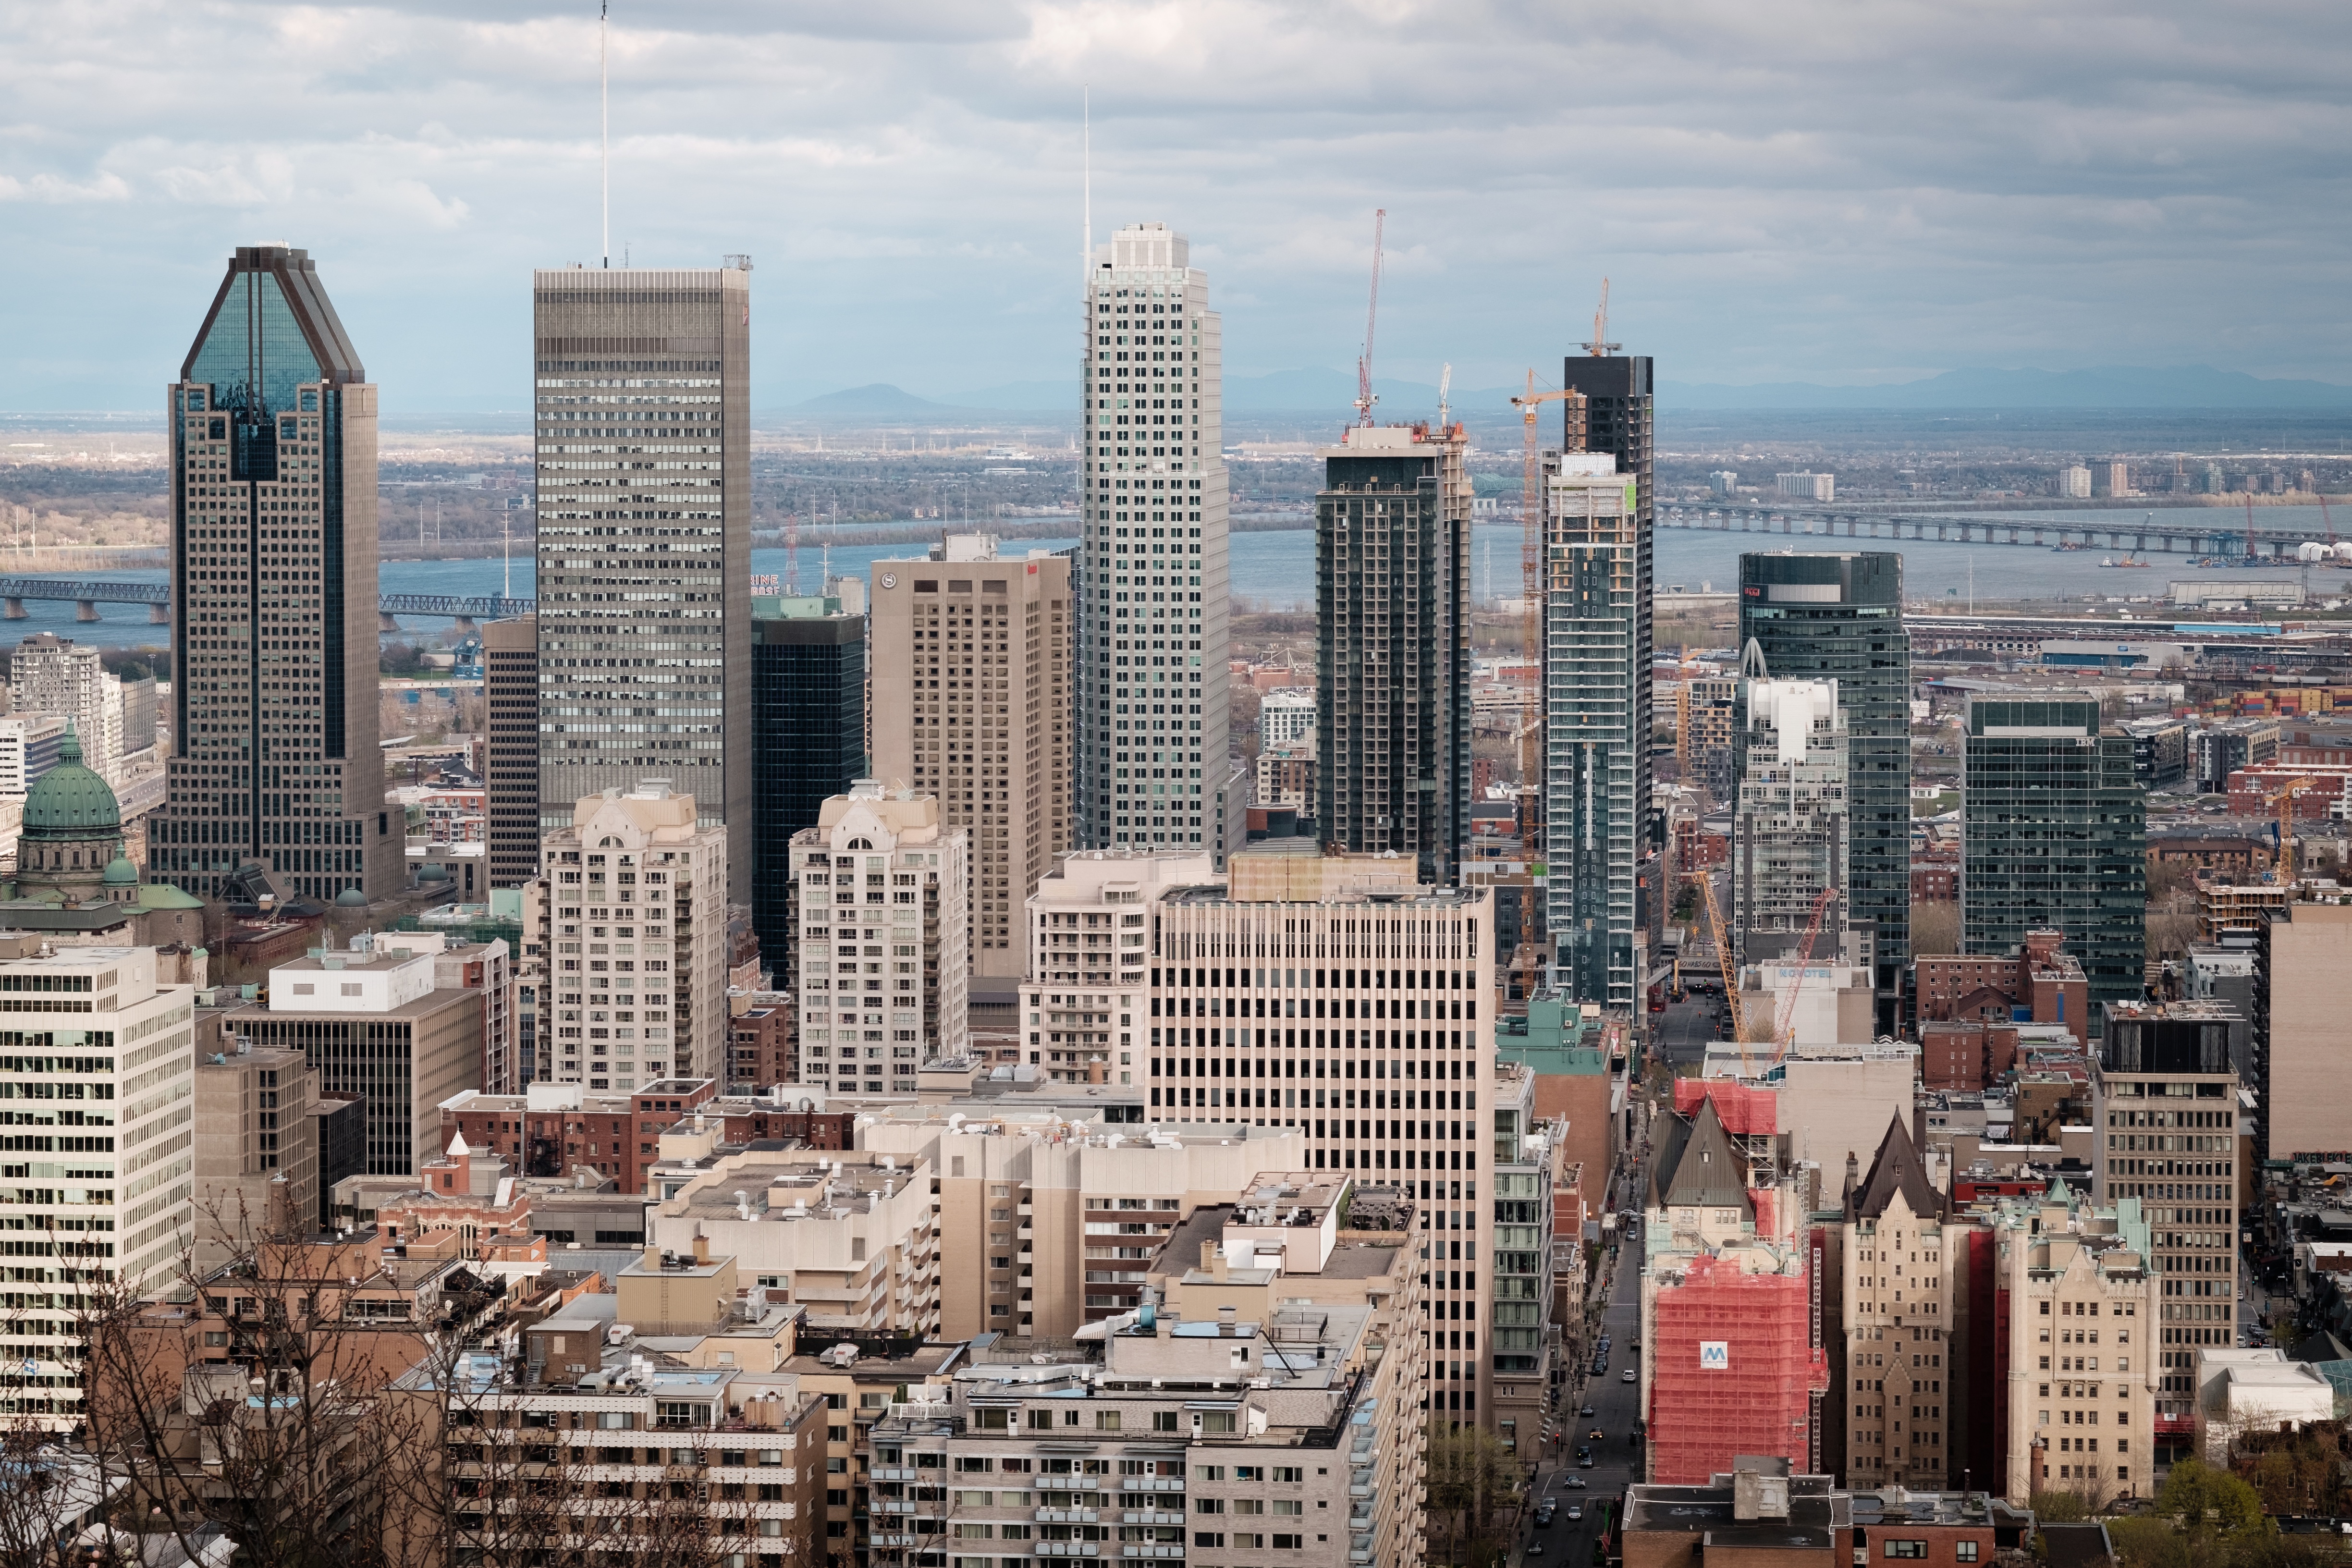
architecture, skyline, building, city, skyscraper, urban, cityscape, downtown, tower, landmark, tower block, metropolis, neighbourhood, aerial photography, urban area, residential area, geographical feature, human settlement, metropolitan area